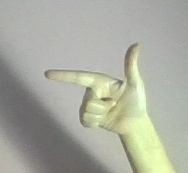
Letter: yaa